Moses Harman

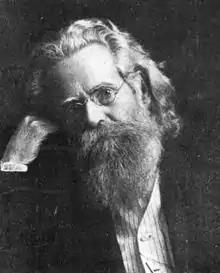

Moses Harman (October 12, 1830January 30, 1910) was an American schoolteacher and publisher notable for his staunch support for women's rights. He was prosecuted under the Comstock Law for content published in his anarchist periodical Lucifer the Lightbearer. He was arrested and jailed multiple times for publishing allegedly obscene material. His daughter, Lillian Harman, was also a notable anarchist.